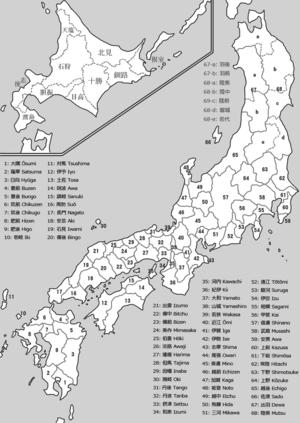
L'époque de Kamakura est l'une des 14 subdivisions traditionnelles de l'histoire du Japon. Cette période, qui commence en 1185 et s'achève en 1333, est placée sous l'autorité politique du shogunat de Kamakura. Elles constitue la première partie du « Moyen Âge » de l'histoire japonaise, qui va jusqu'à la fin du XVIᵉ siècle.
Avant que l'actuel système de préfectures soit établi, le Japon était divisé en dizaines de provinces. Chaque province était elle-même divisée en gun.
L'époque Sengoku est une époque de l'histoire du Japon marquée par des turbulences sociales, des intrigues politiques et des conflits militaires quasi permanents, qui s'étend du milieu du XVᵉ siècle à la fin du XVIᵉ siècle au Japon. Au sens strict, cette période débute à la fin des guerres d'Ōnin en 1477 et dure jusqu'en 1573, lorsque le seigneur de la guerre Oda Nobunaga destitue le dernier shogun Ashikaga. Elle couvre approximativement la seconde moitié de l'époque de Muromachi entendue au sens large, qui correspond au shogunat des Ashikaga et s'étend de 1336 à 1573.
L'époque de Muromachi est l'une des 14 subdivisions traditionnelles de l'histoire du Japon, qui s'étend entre 1336 et 1573. Elle correspond à l'époque de « règne » des shoguns Ashikaga. Le nom de cette période vient du quartier de Muromachi, site choisi à Kyōto par les Ashikaga pour y installer à compter de 1378 le siège de leur gouvernement.